The American Pageant

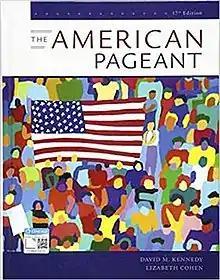
"The American Pageant, Seventeenth Edition"

The American Pageant, initially published by Thomas A. Bailey in 1956, is an American high school history textbook often used for AP United States History, AICE American History as well as IB History of the Americas courses. Since Bailey's death in 1983, the book has been updated by historians David M. Kennedy and Lizabeth Cohen, and it is now in its seventeenth edition. It is published by Cengage and is listed by the College Board among the textbooks that meet the curricular requirements of AP United States History.